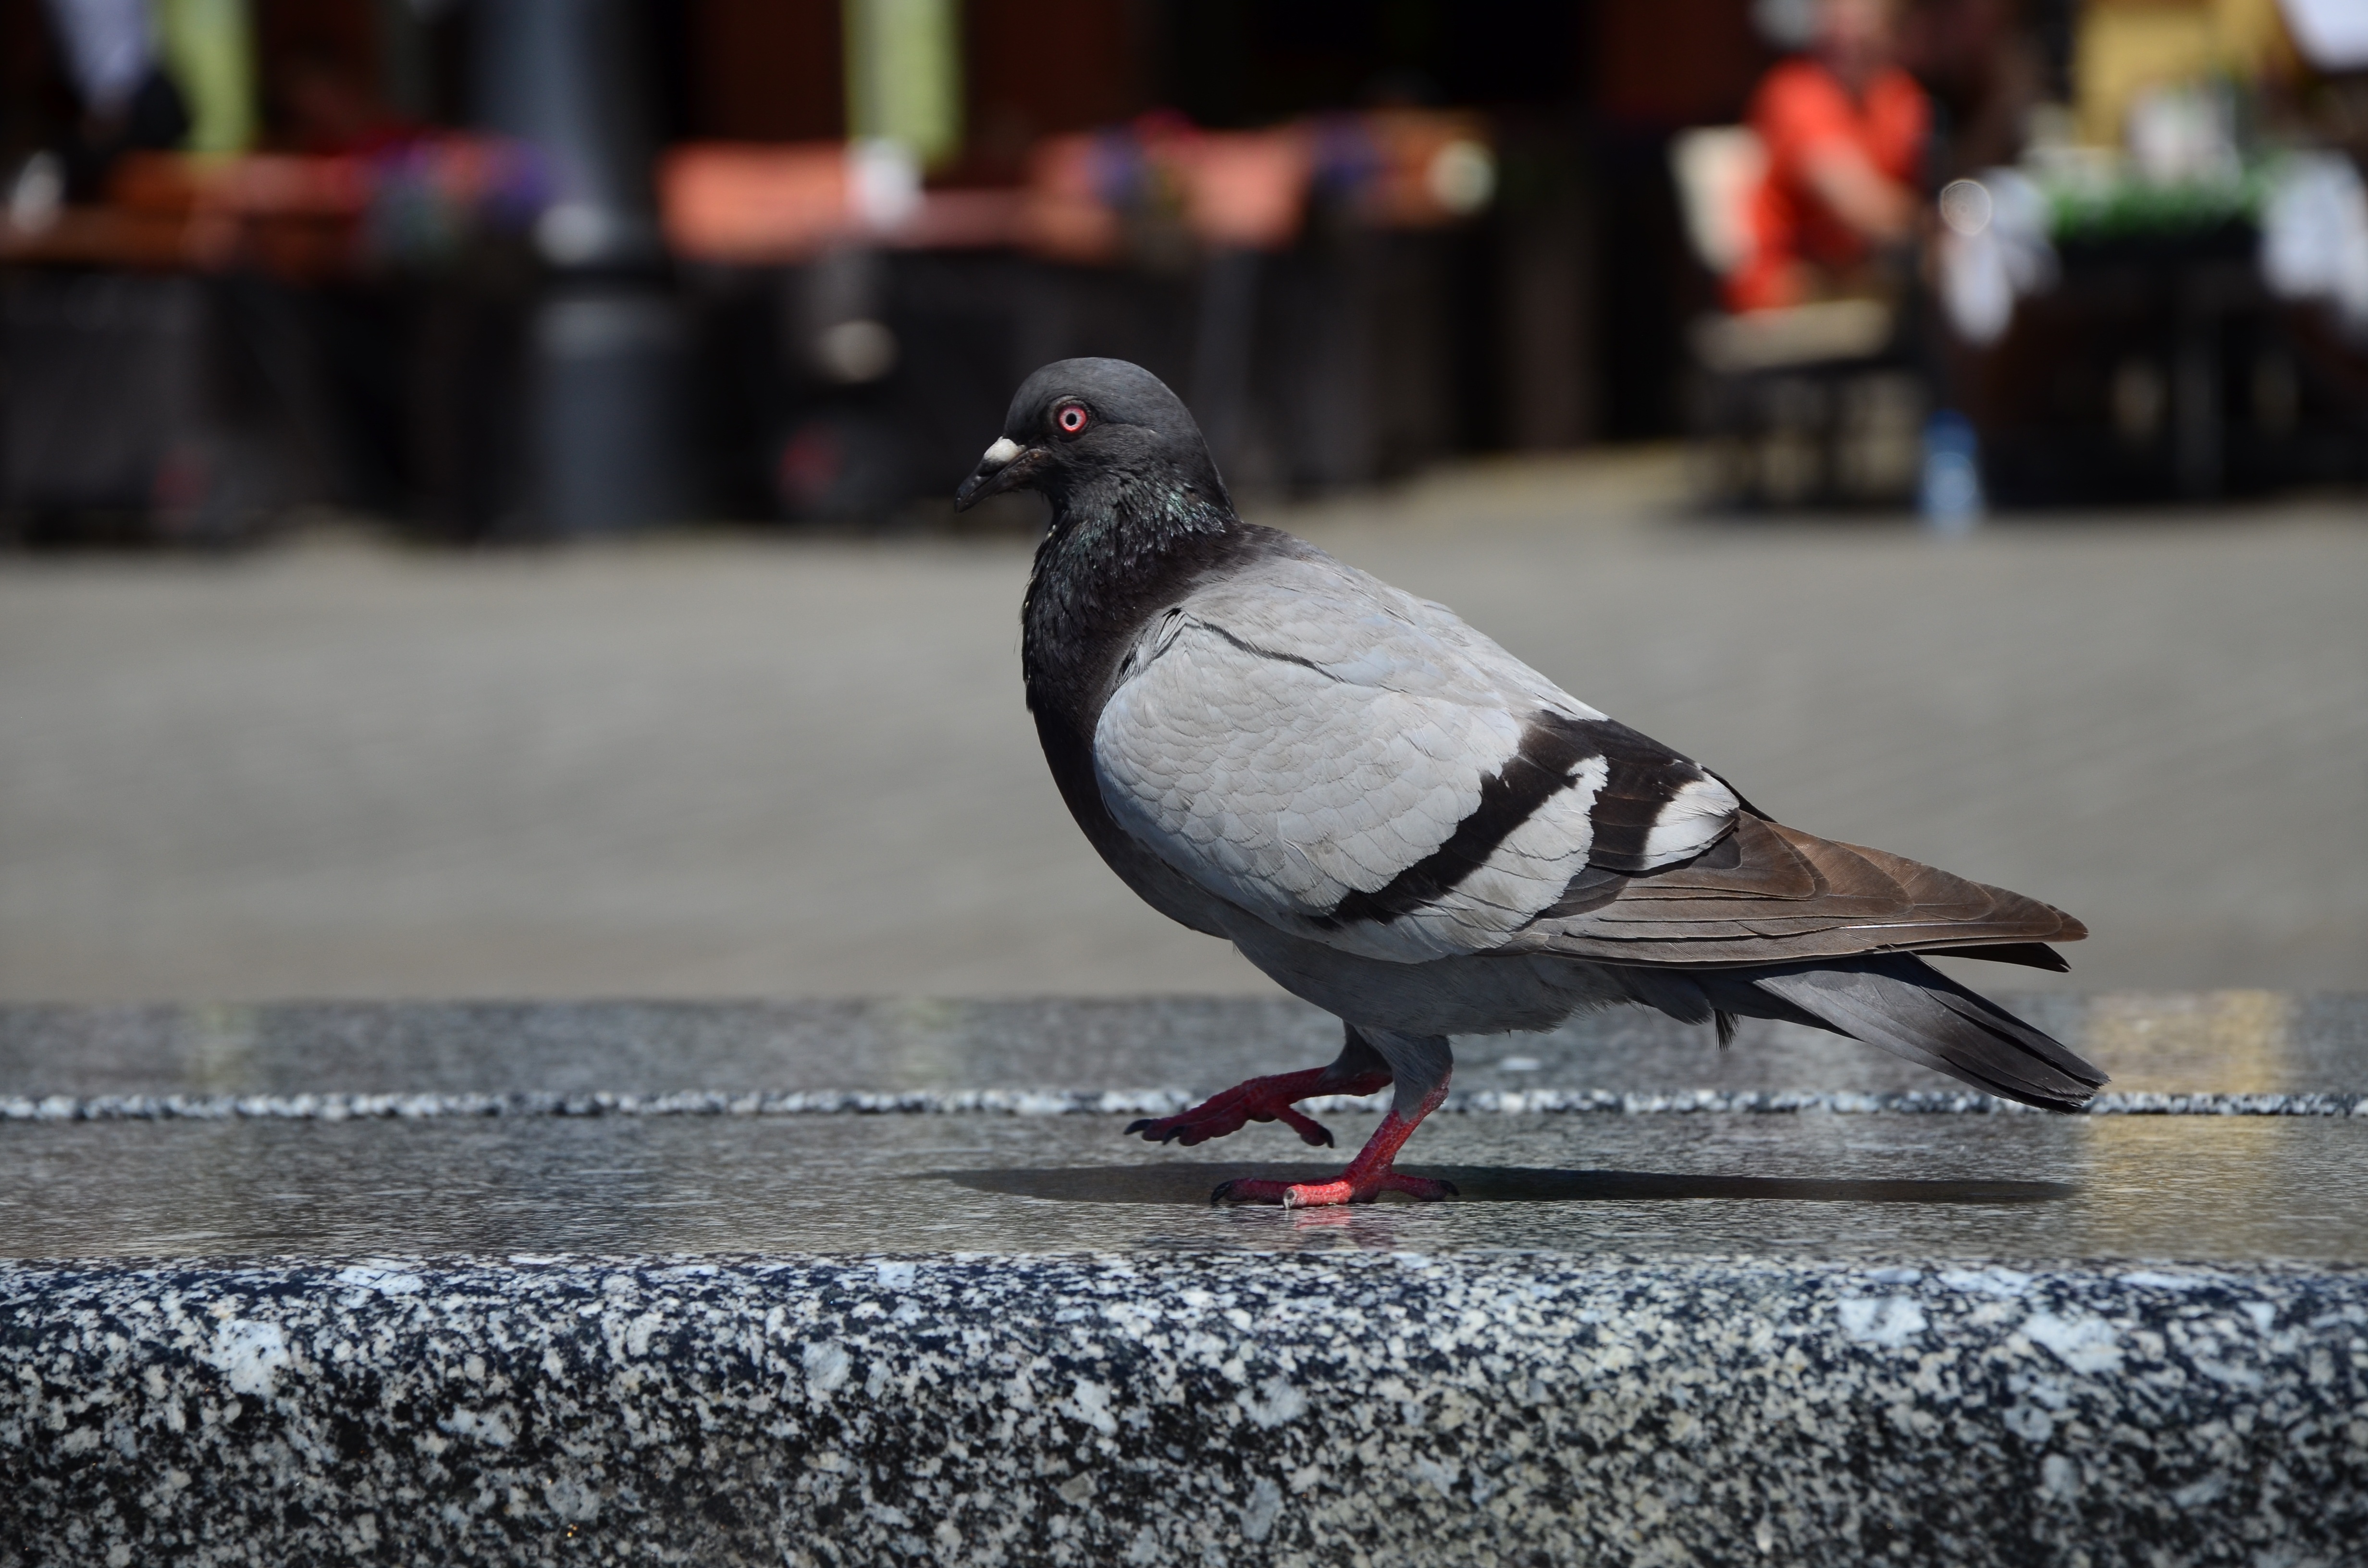
walking, bird, bench, city, stone, wildlife, beak, fauna, grey, pigeon, dove, vertebrate, krakow, perching bird, pigeons and doves